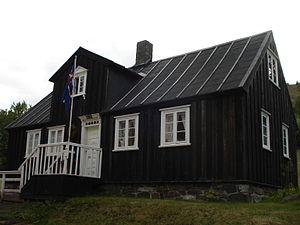
Akureyri est une municipalité et une ville du nord de l'Islande. Elle est la capitale de la région Norðurland eystra et est un important port maritime. Avec une population de 17 754 habitants en 2011, il s'agit de la quatrième ville d'Islande, derrière Reykjavik, Hafnarfjörður et Kópavogur, mais de la deuxième agglomération d'Islande derrière Reykjavik. Elle est le plus grand centre de services dans le nord du pays.